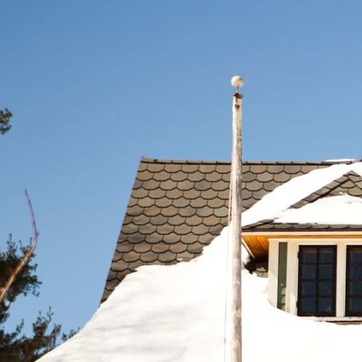
Material: other